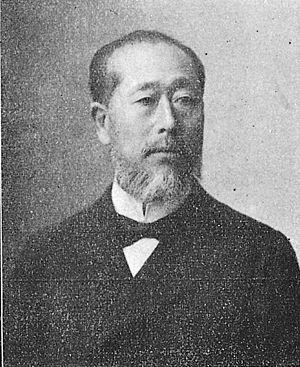
Yasuda Zenjirō, né le 25 novembre 1838 à Toyama au Japon et assassiné à l'âge de 82 ans le 28 septembre 1921 à Ōiso, est un entrepreneur japonais de l'ère Meiji fondateur du zaibatsu Yasuda. Il fit don de l'auditorium Yasuda à l'université impériale de Tokyo et est l'arrière-grand-père de Yoko Ono, la veuve de John Lennon.